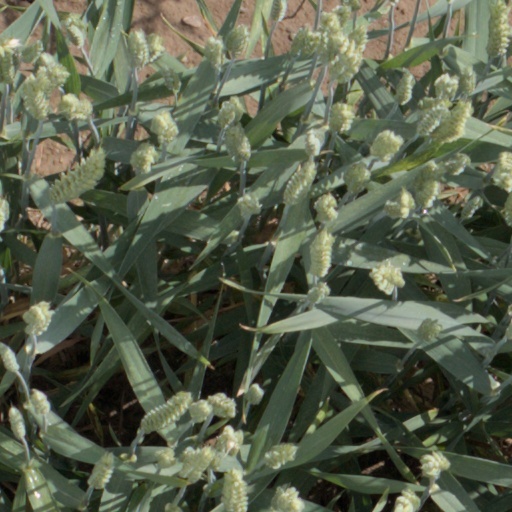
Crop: wheat